Pedro Menéndez Márquez

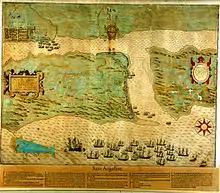
Map depicting Sir Francis Drake's 1586 attack on St. Augustine

Menéndez Márquez successfully suppressed a rebellion of the Guale Indians provoked by his predecessor and restored or strengthened the Spanish outposts. He also had to deal with new French attempts to establish themselves along the coast north of Santa Elena, English raiding in the Caribbean, and the establishment of an English colony at Roanoke. When Sir Francis Drake attacked and burned St. Augustine and its fort on June 6–8, 1586 Marquéz had already ordered the evacuation of the city after a ship brought news from Hispaniola that Drake was in the Caribbean. These factors combined with the failure to find the English colony at Roanoke caused Márquez to abandon the Spanish colony at Santa Elena and concentrate on reinforcing and rebuilding St. Augustine. Márquez ordered his soldiers to build a new wooden fort to defend the city, and brought the settlers of the failed colony to the capital of "La Florida".